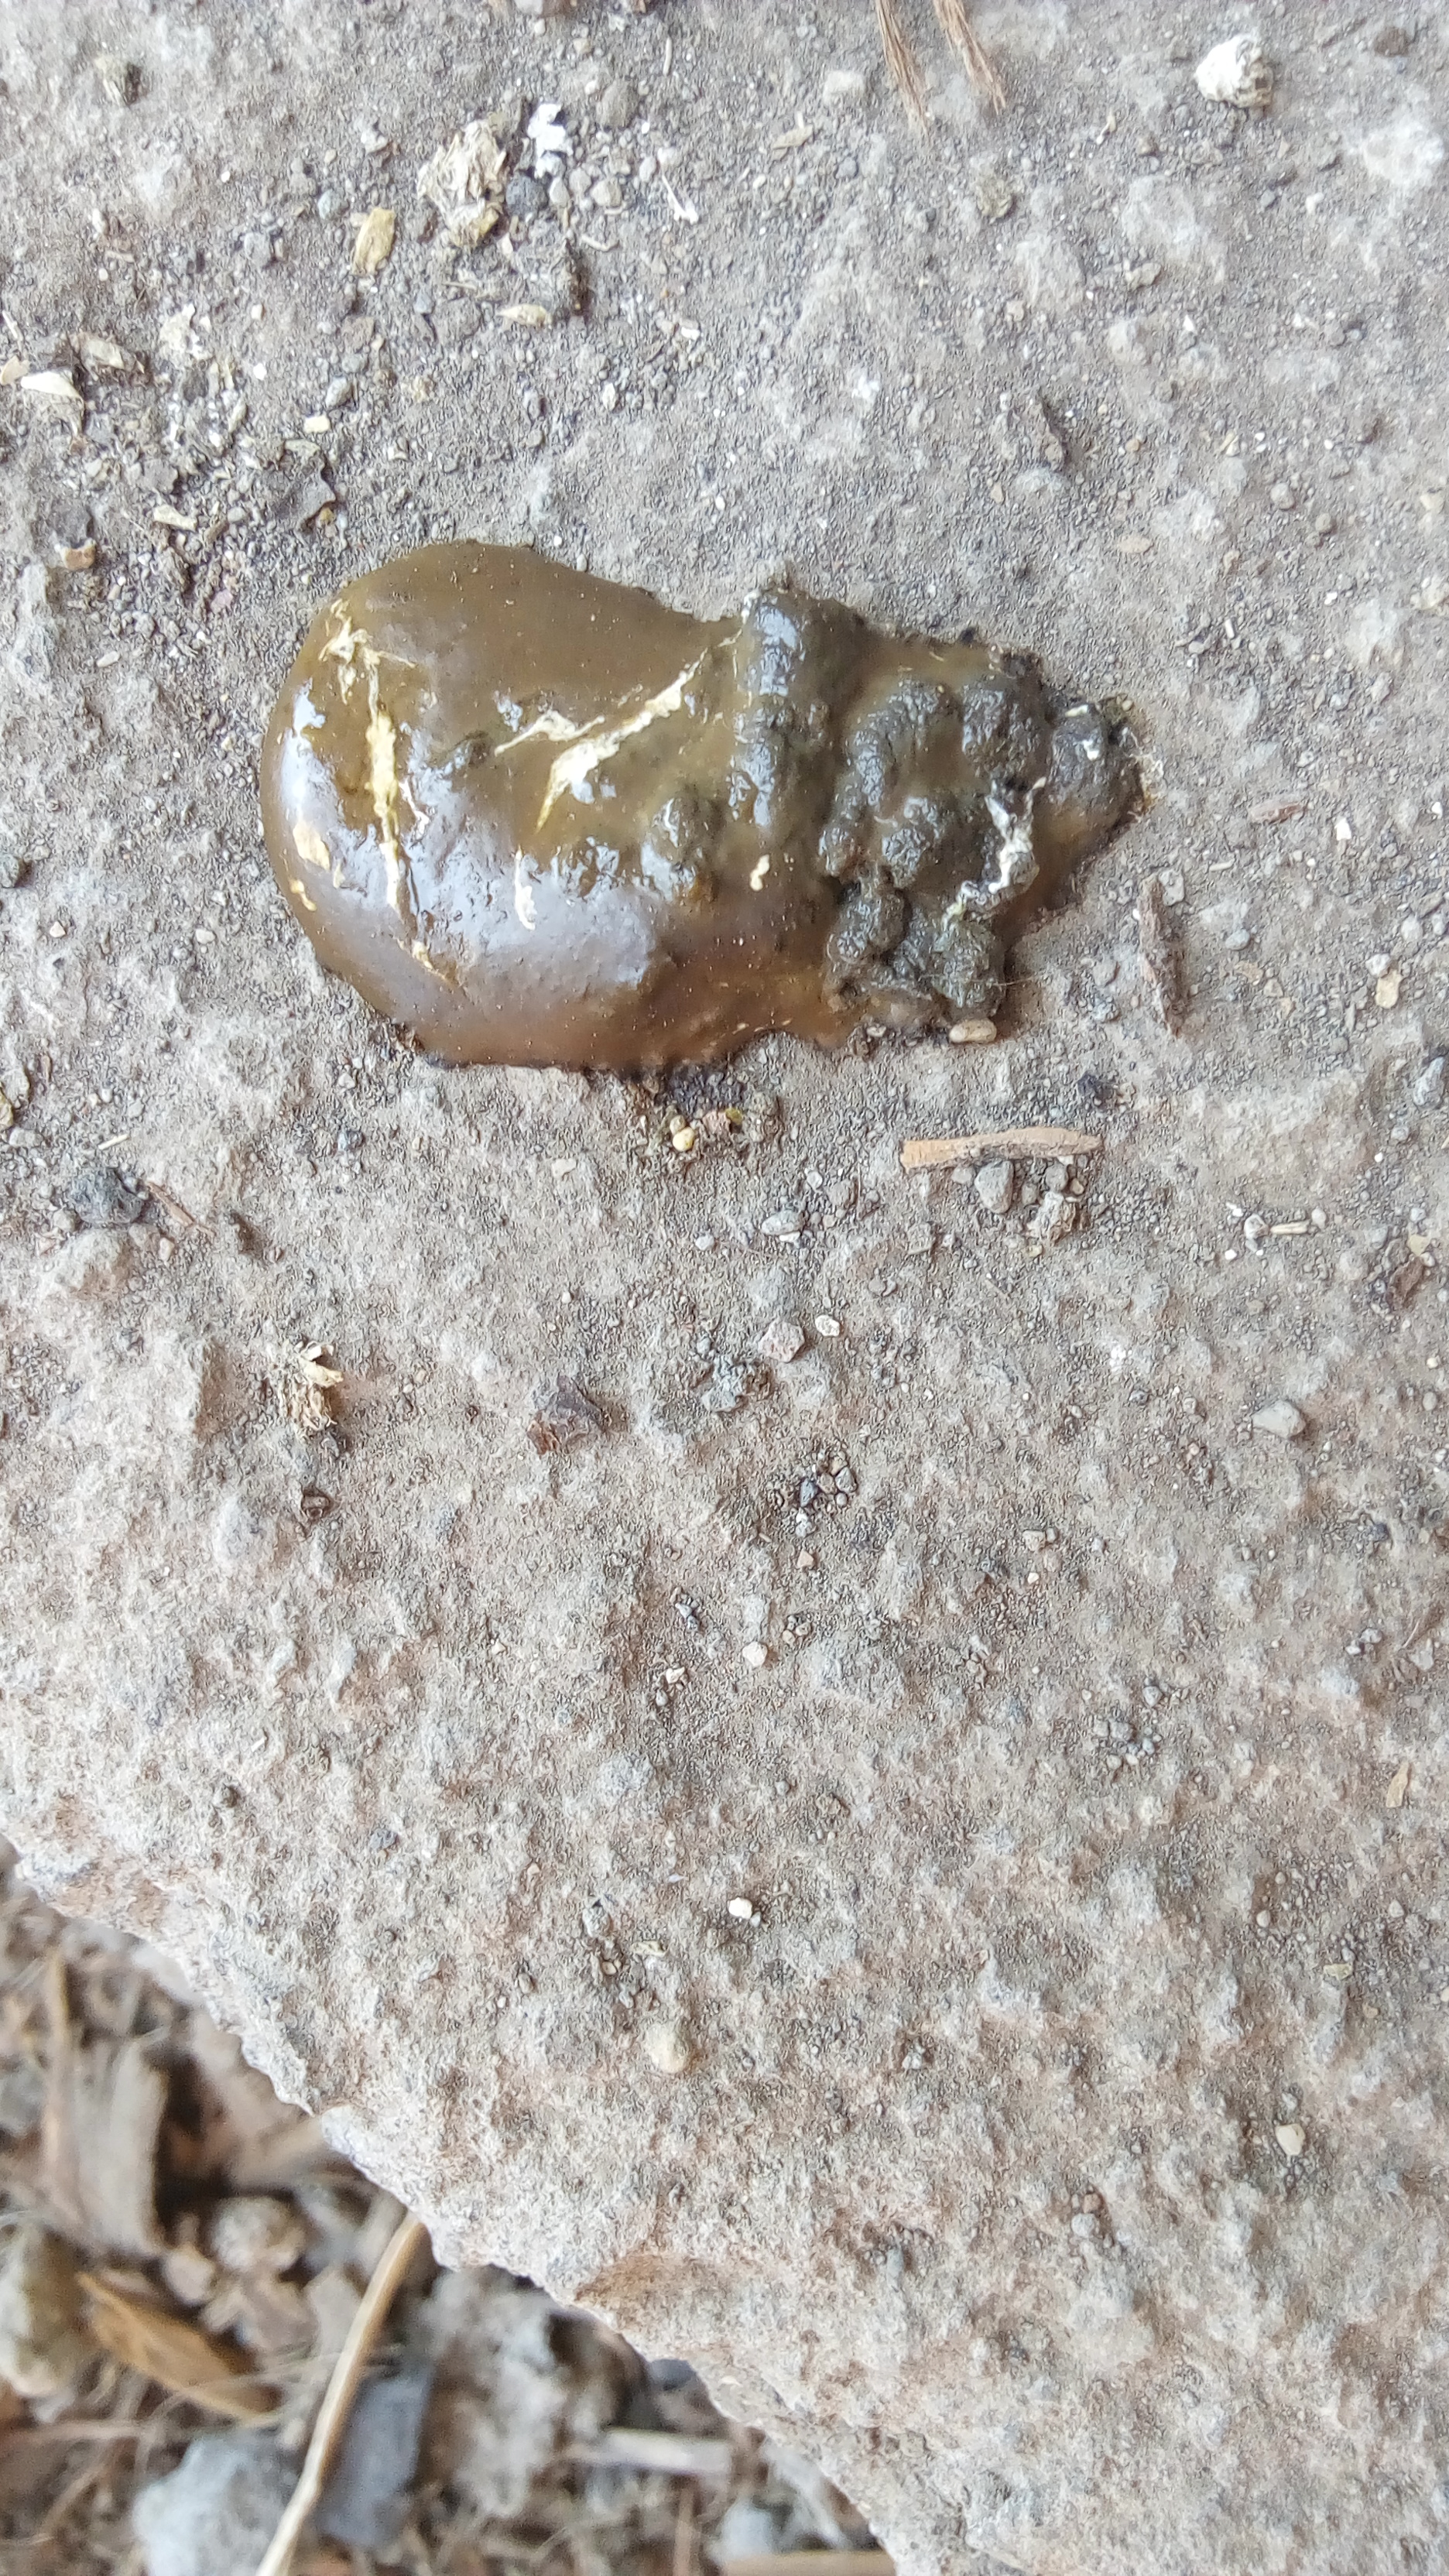
PCR-confirmed diagnosis: Coccidiosis